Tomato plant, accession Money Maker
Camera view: tilt-top (135 deg); turntable rotation: 240 degrees
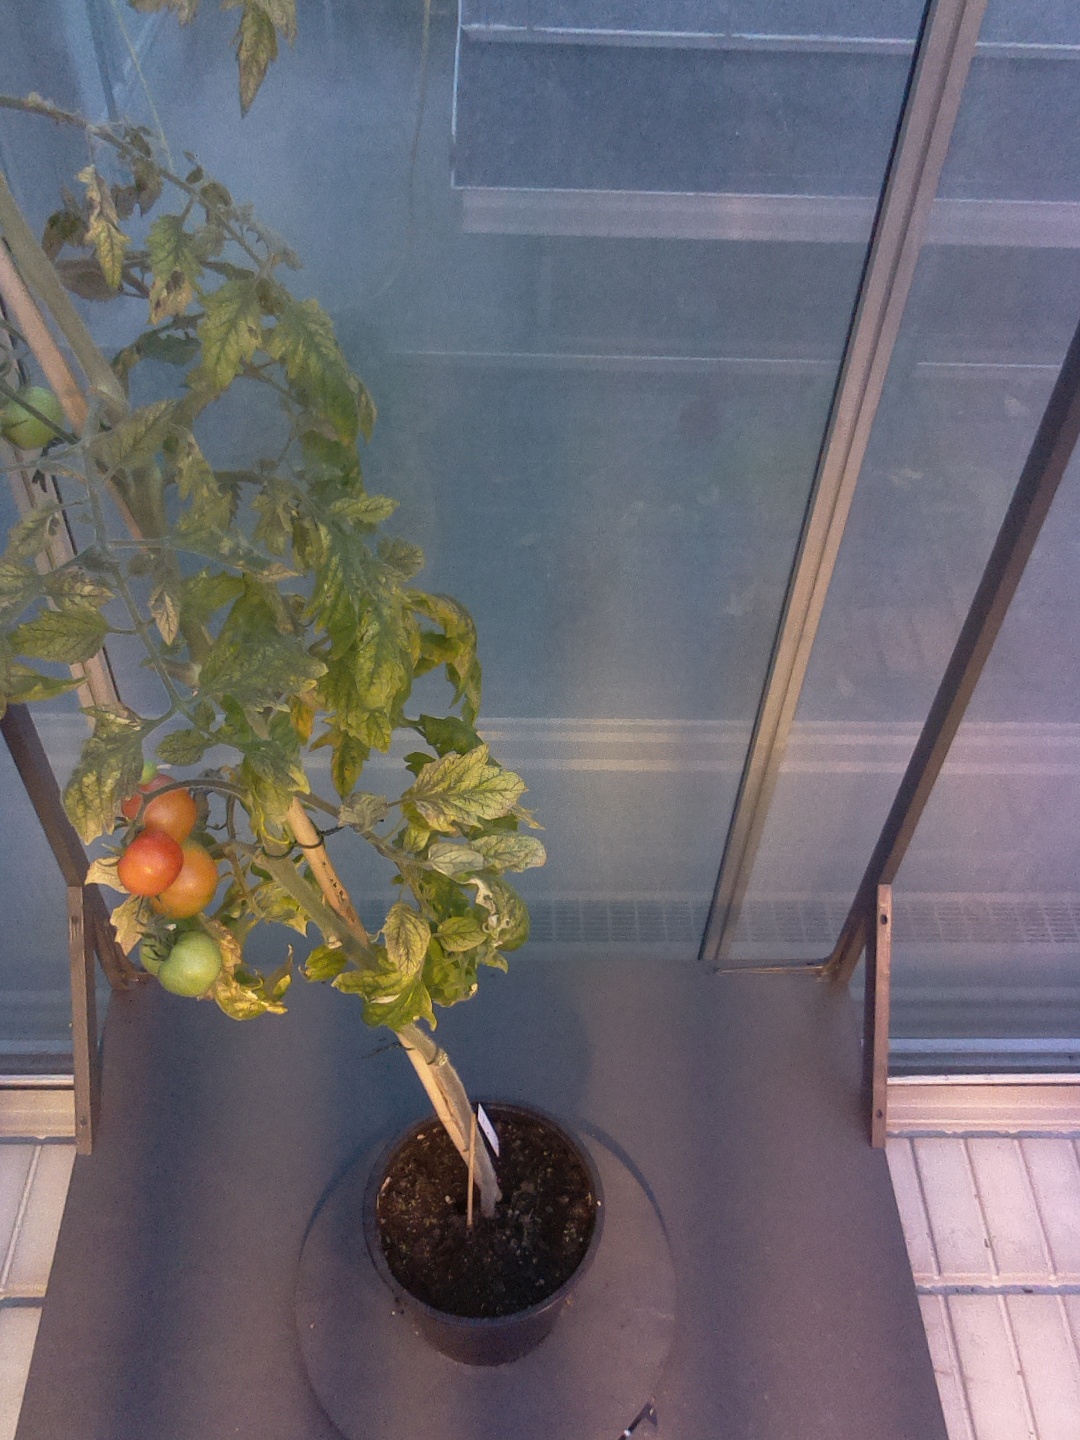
BBCH growth stage 83: 30%-40% of fruits show typical fully ripe color